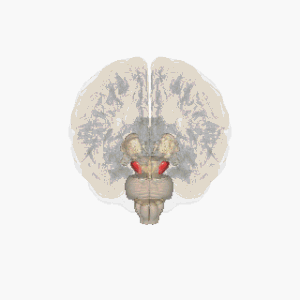
Sorte substans
Placeringen af området i menneskehjernen, hvor den sorte substans befinder sig
Den sorte substans er et område i hjernen, der især et involveret i dopamin-systemet.